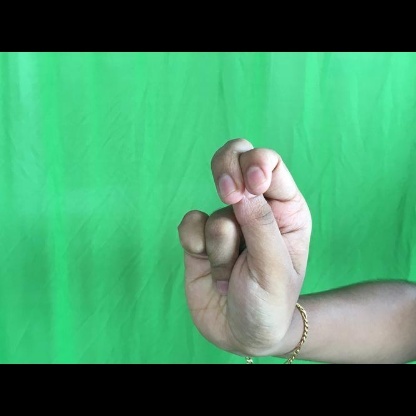
Mudra: Katakamukha